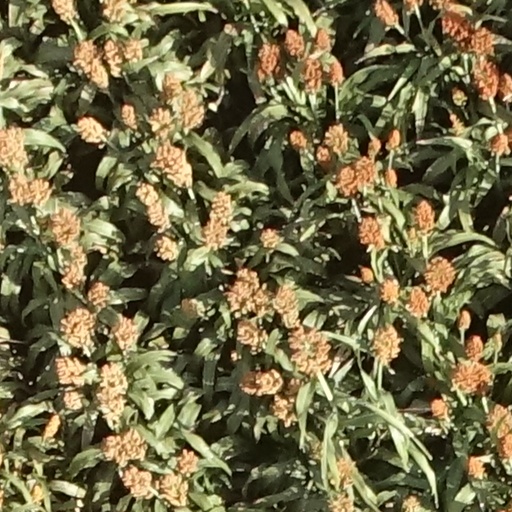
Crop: sorghum